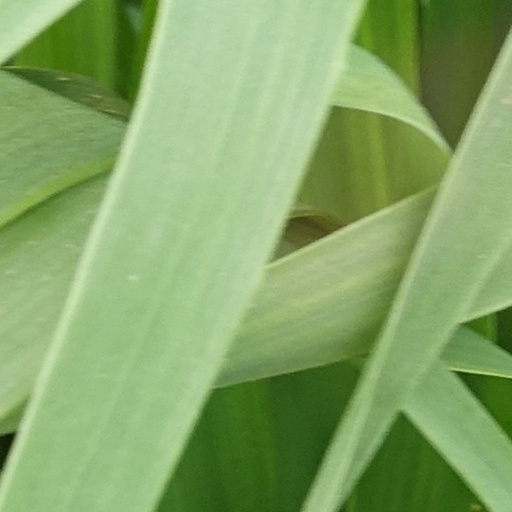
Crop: wheat